Economy of China

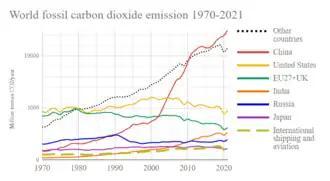
Historical annual CO emissions for the top six countries and confederations

Environmental problems such as floods, drought, and erosion pose serious threats to farming in many parts of the country. The wholesale destruction of forests gave way to an energetic reforestation program that proved inadequate, and forest resources are still fairly meagre. The principal forests are found in the Qin Mountains and the central mountains and on the Yunnan–Guizhou Plateau. Because they are inaccessible, the Qinling forests are not worked extensively, and much of the country's timber comes from Heilongjiang, Jilin, Sichuan, and Yunnan.